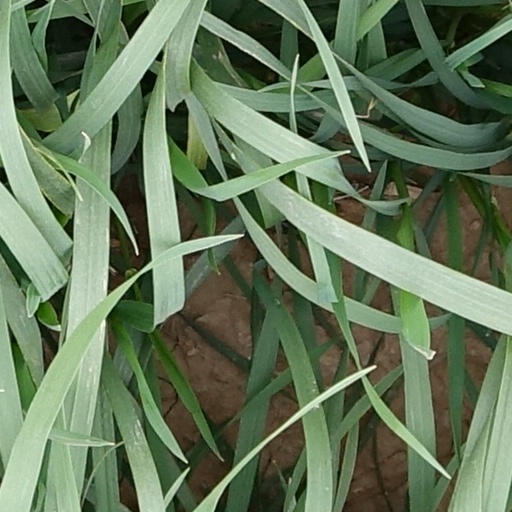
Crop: wheat